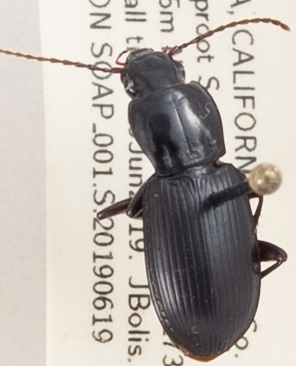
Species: Pterostichus ordinarius
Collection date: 2019-06-19
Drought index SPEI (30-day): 0.9
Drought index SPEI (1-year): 0.39
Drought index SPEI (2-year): -0.03